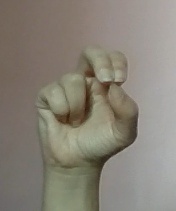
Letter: gaaf